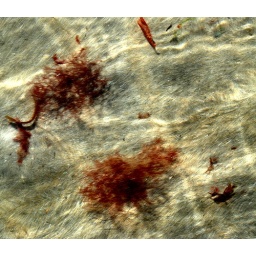
sea weed in water on beach muckross kilcar co donegal 11/7/10